Automotive industry in New Zealand

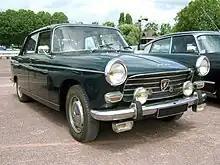
1964 Peugeot 404

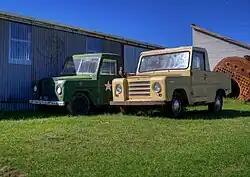
Trekka pick-ups

During World War II General Motors Petone built 1,200 Universal Carriers also known as Bren Gun carriers, sub-contracts for parts were spread throughout the country. Other light-armoured vehicles, mortars, shells, grenades, anti-tank mines and Tommy guns were made too. Joining them were aircraft frames and parts and the assembly of light tanks and aircraft. The nation's 9,600 tractors in use in 1939 reached over 18,900 by 1946. Until the 1980s Wellington's main airport building was a wartime De Havilland aircraft factory.